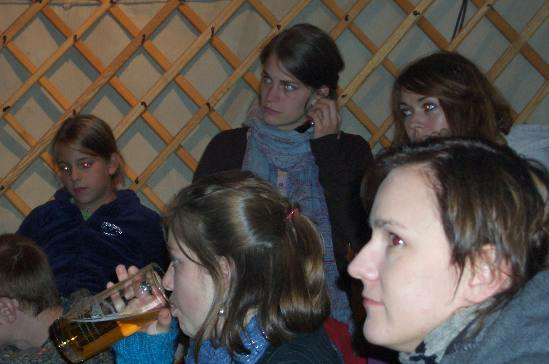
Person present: Yes